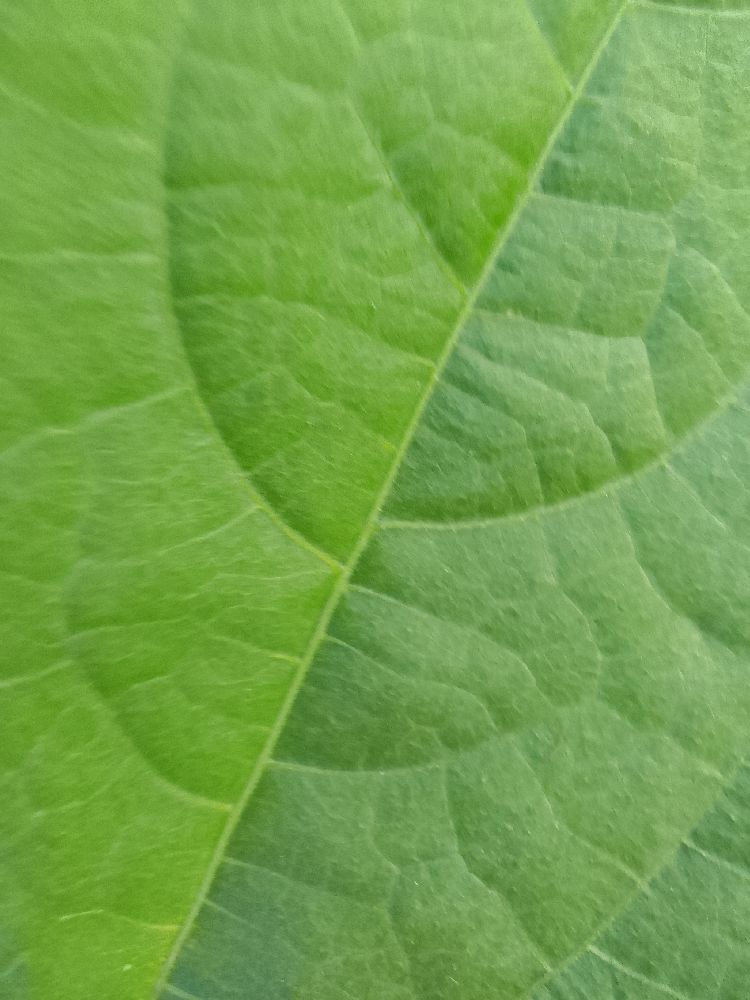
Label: healthy